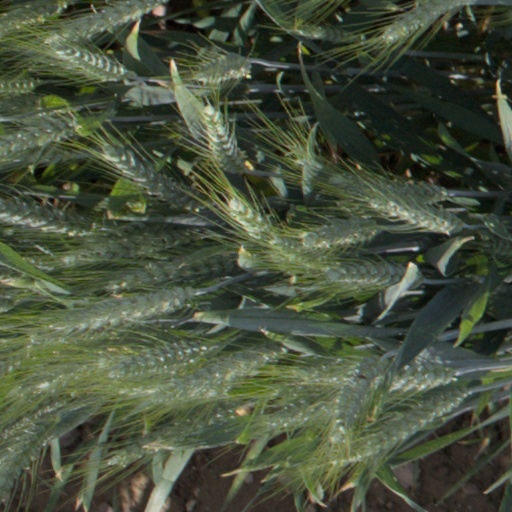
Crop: wheat